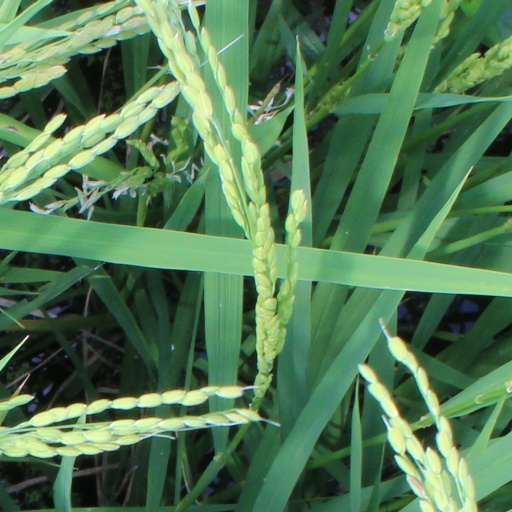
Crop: rice